Eve Armstrong

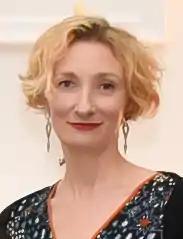
Armstrong in 2019

Eve Armstrong (born 1978) is a New Zealand artist. She uses everyday found objects and arranges them into sculptural collages.